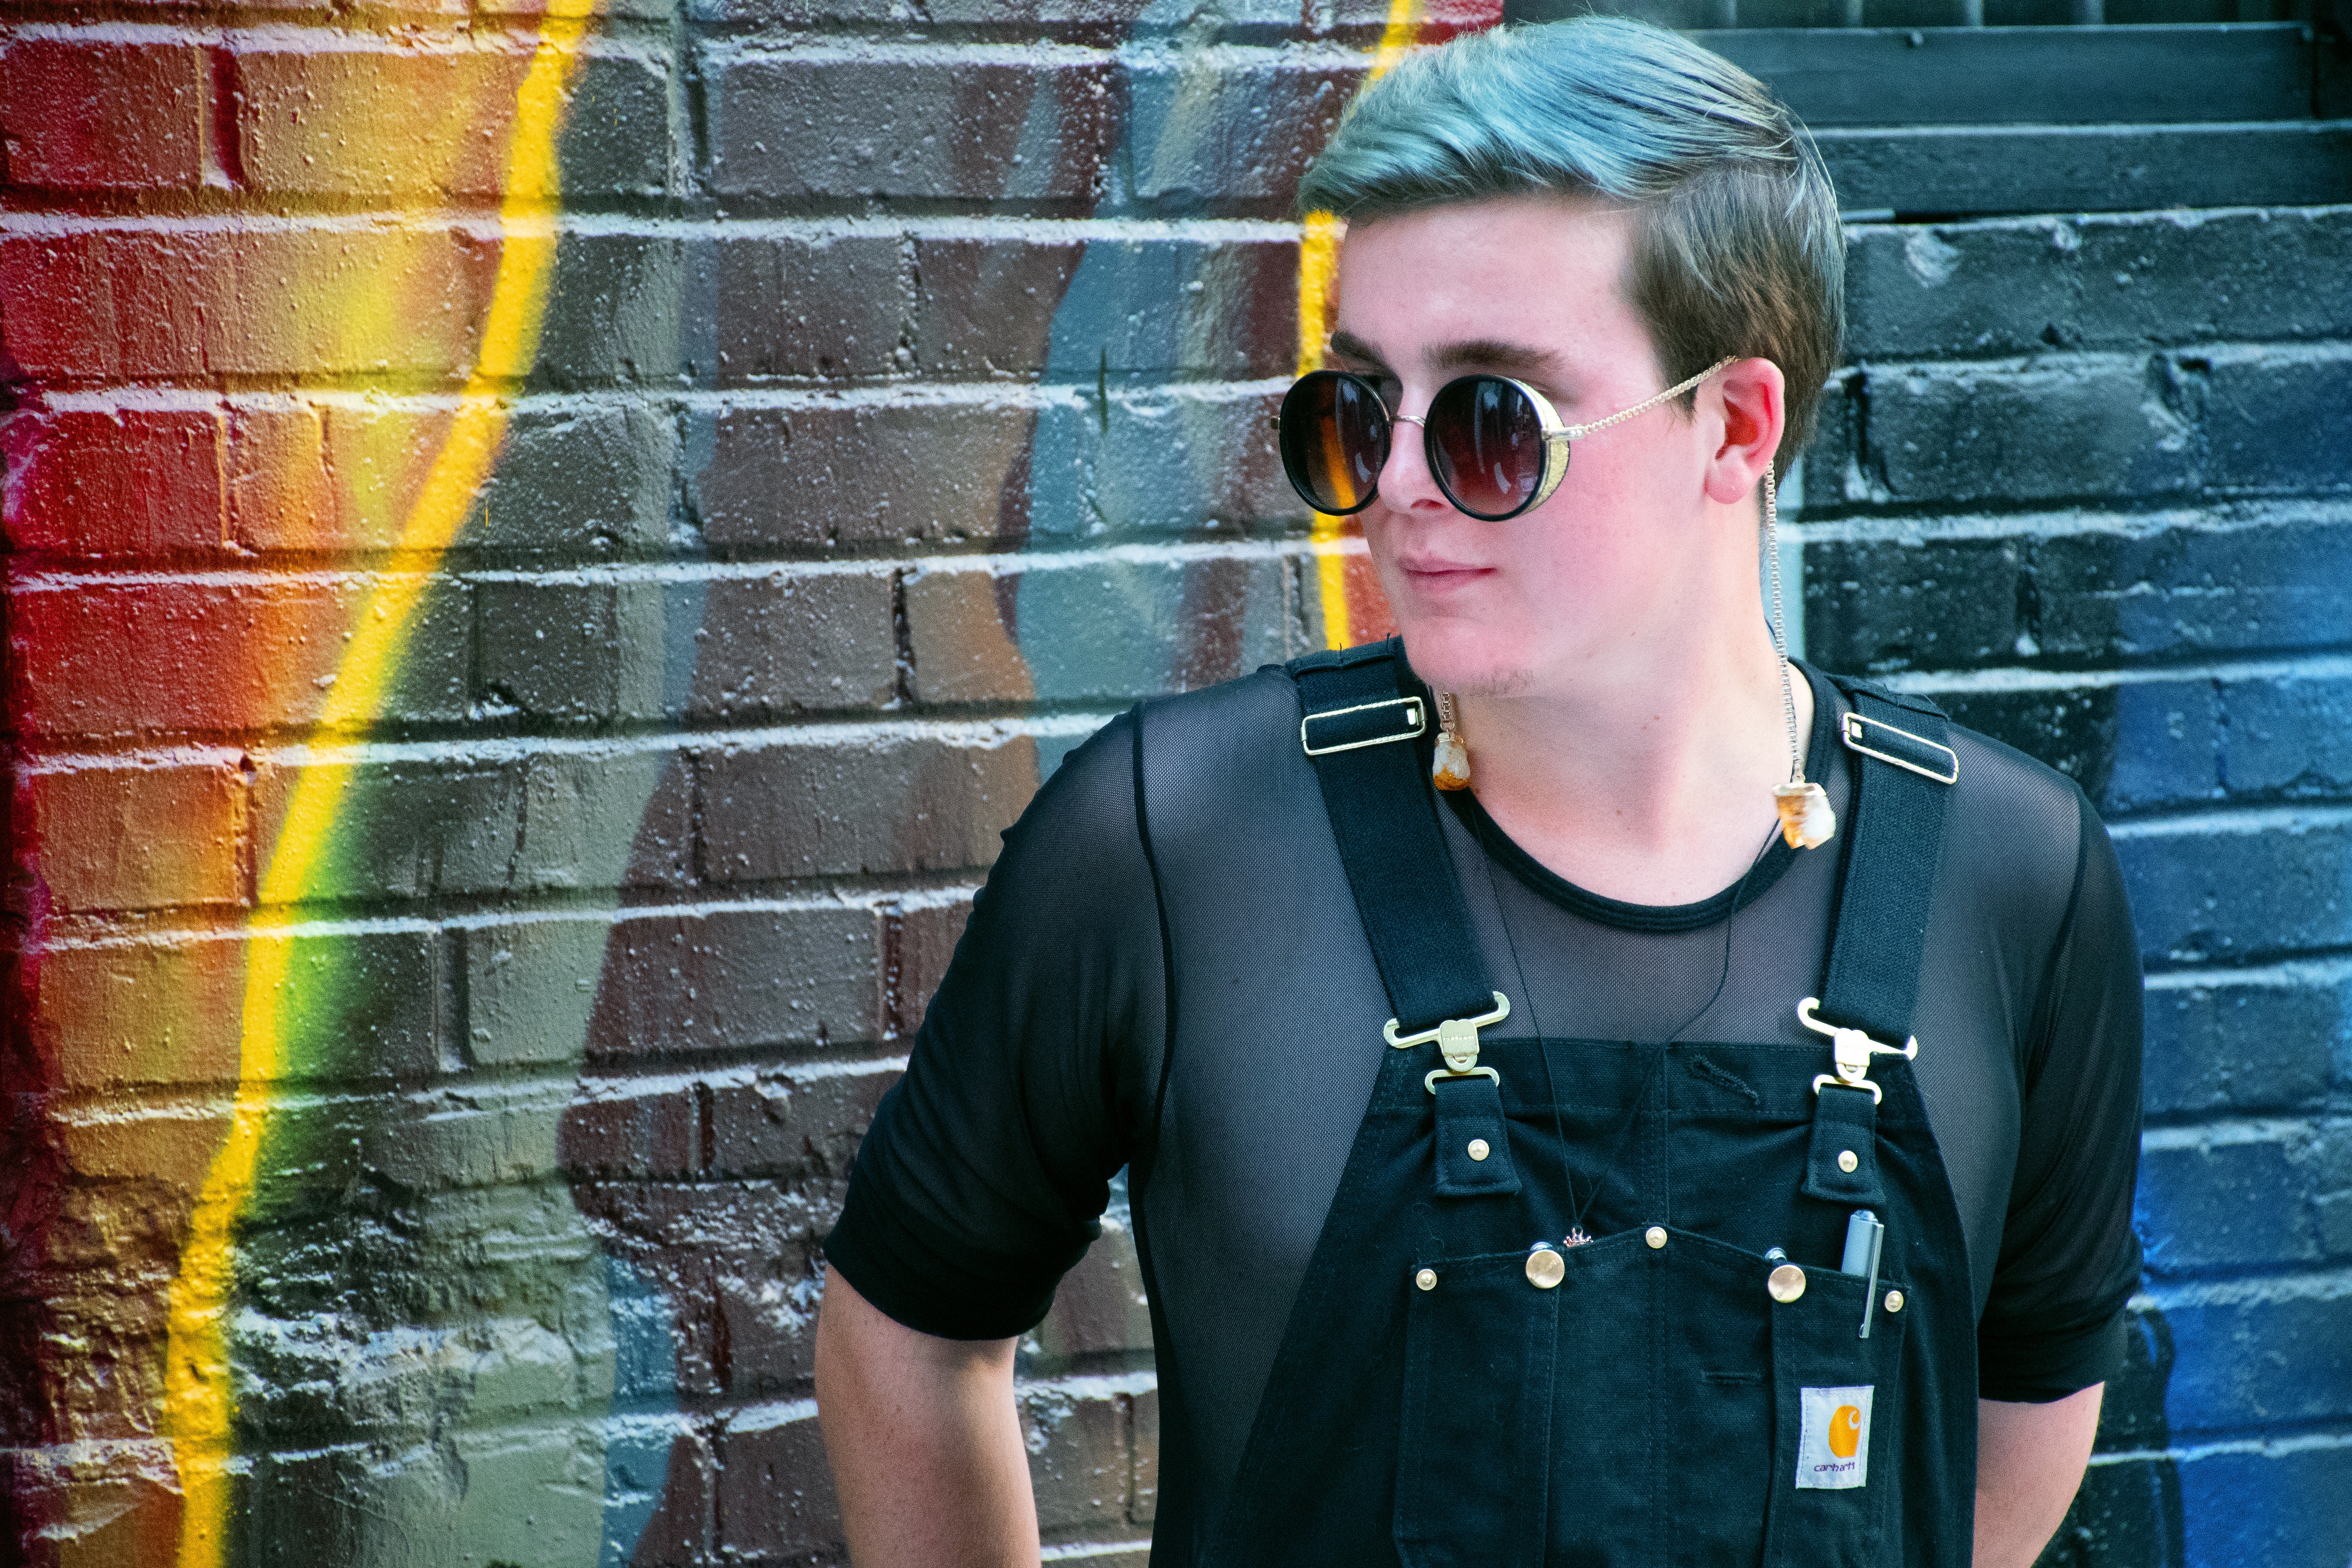
eyewear, cool, sunglasses, glasses, snapshot, fun, design, t shirt, vision care, photography, plaid, pattern, leisure, denim, smile, tartan